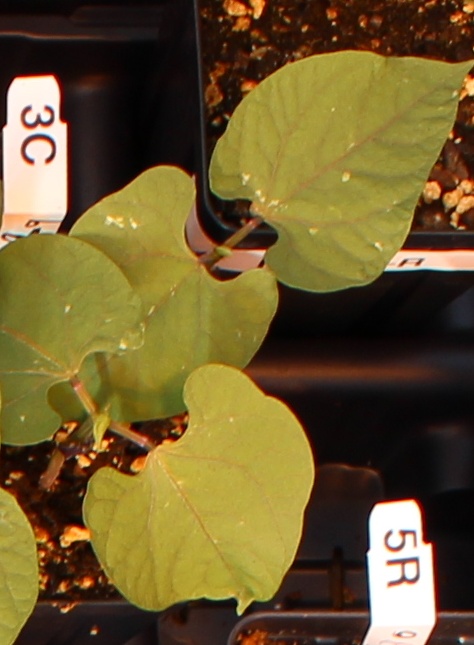
Label: Blackbean